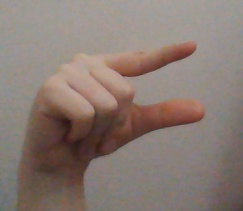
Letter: dal